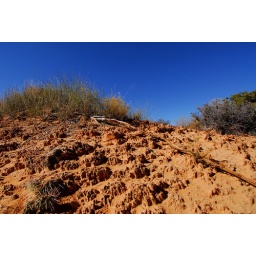
1 Year Ago, November 11th, 2008. The black clumps in the sand are actually microbial colonies.